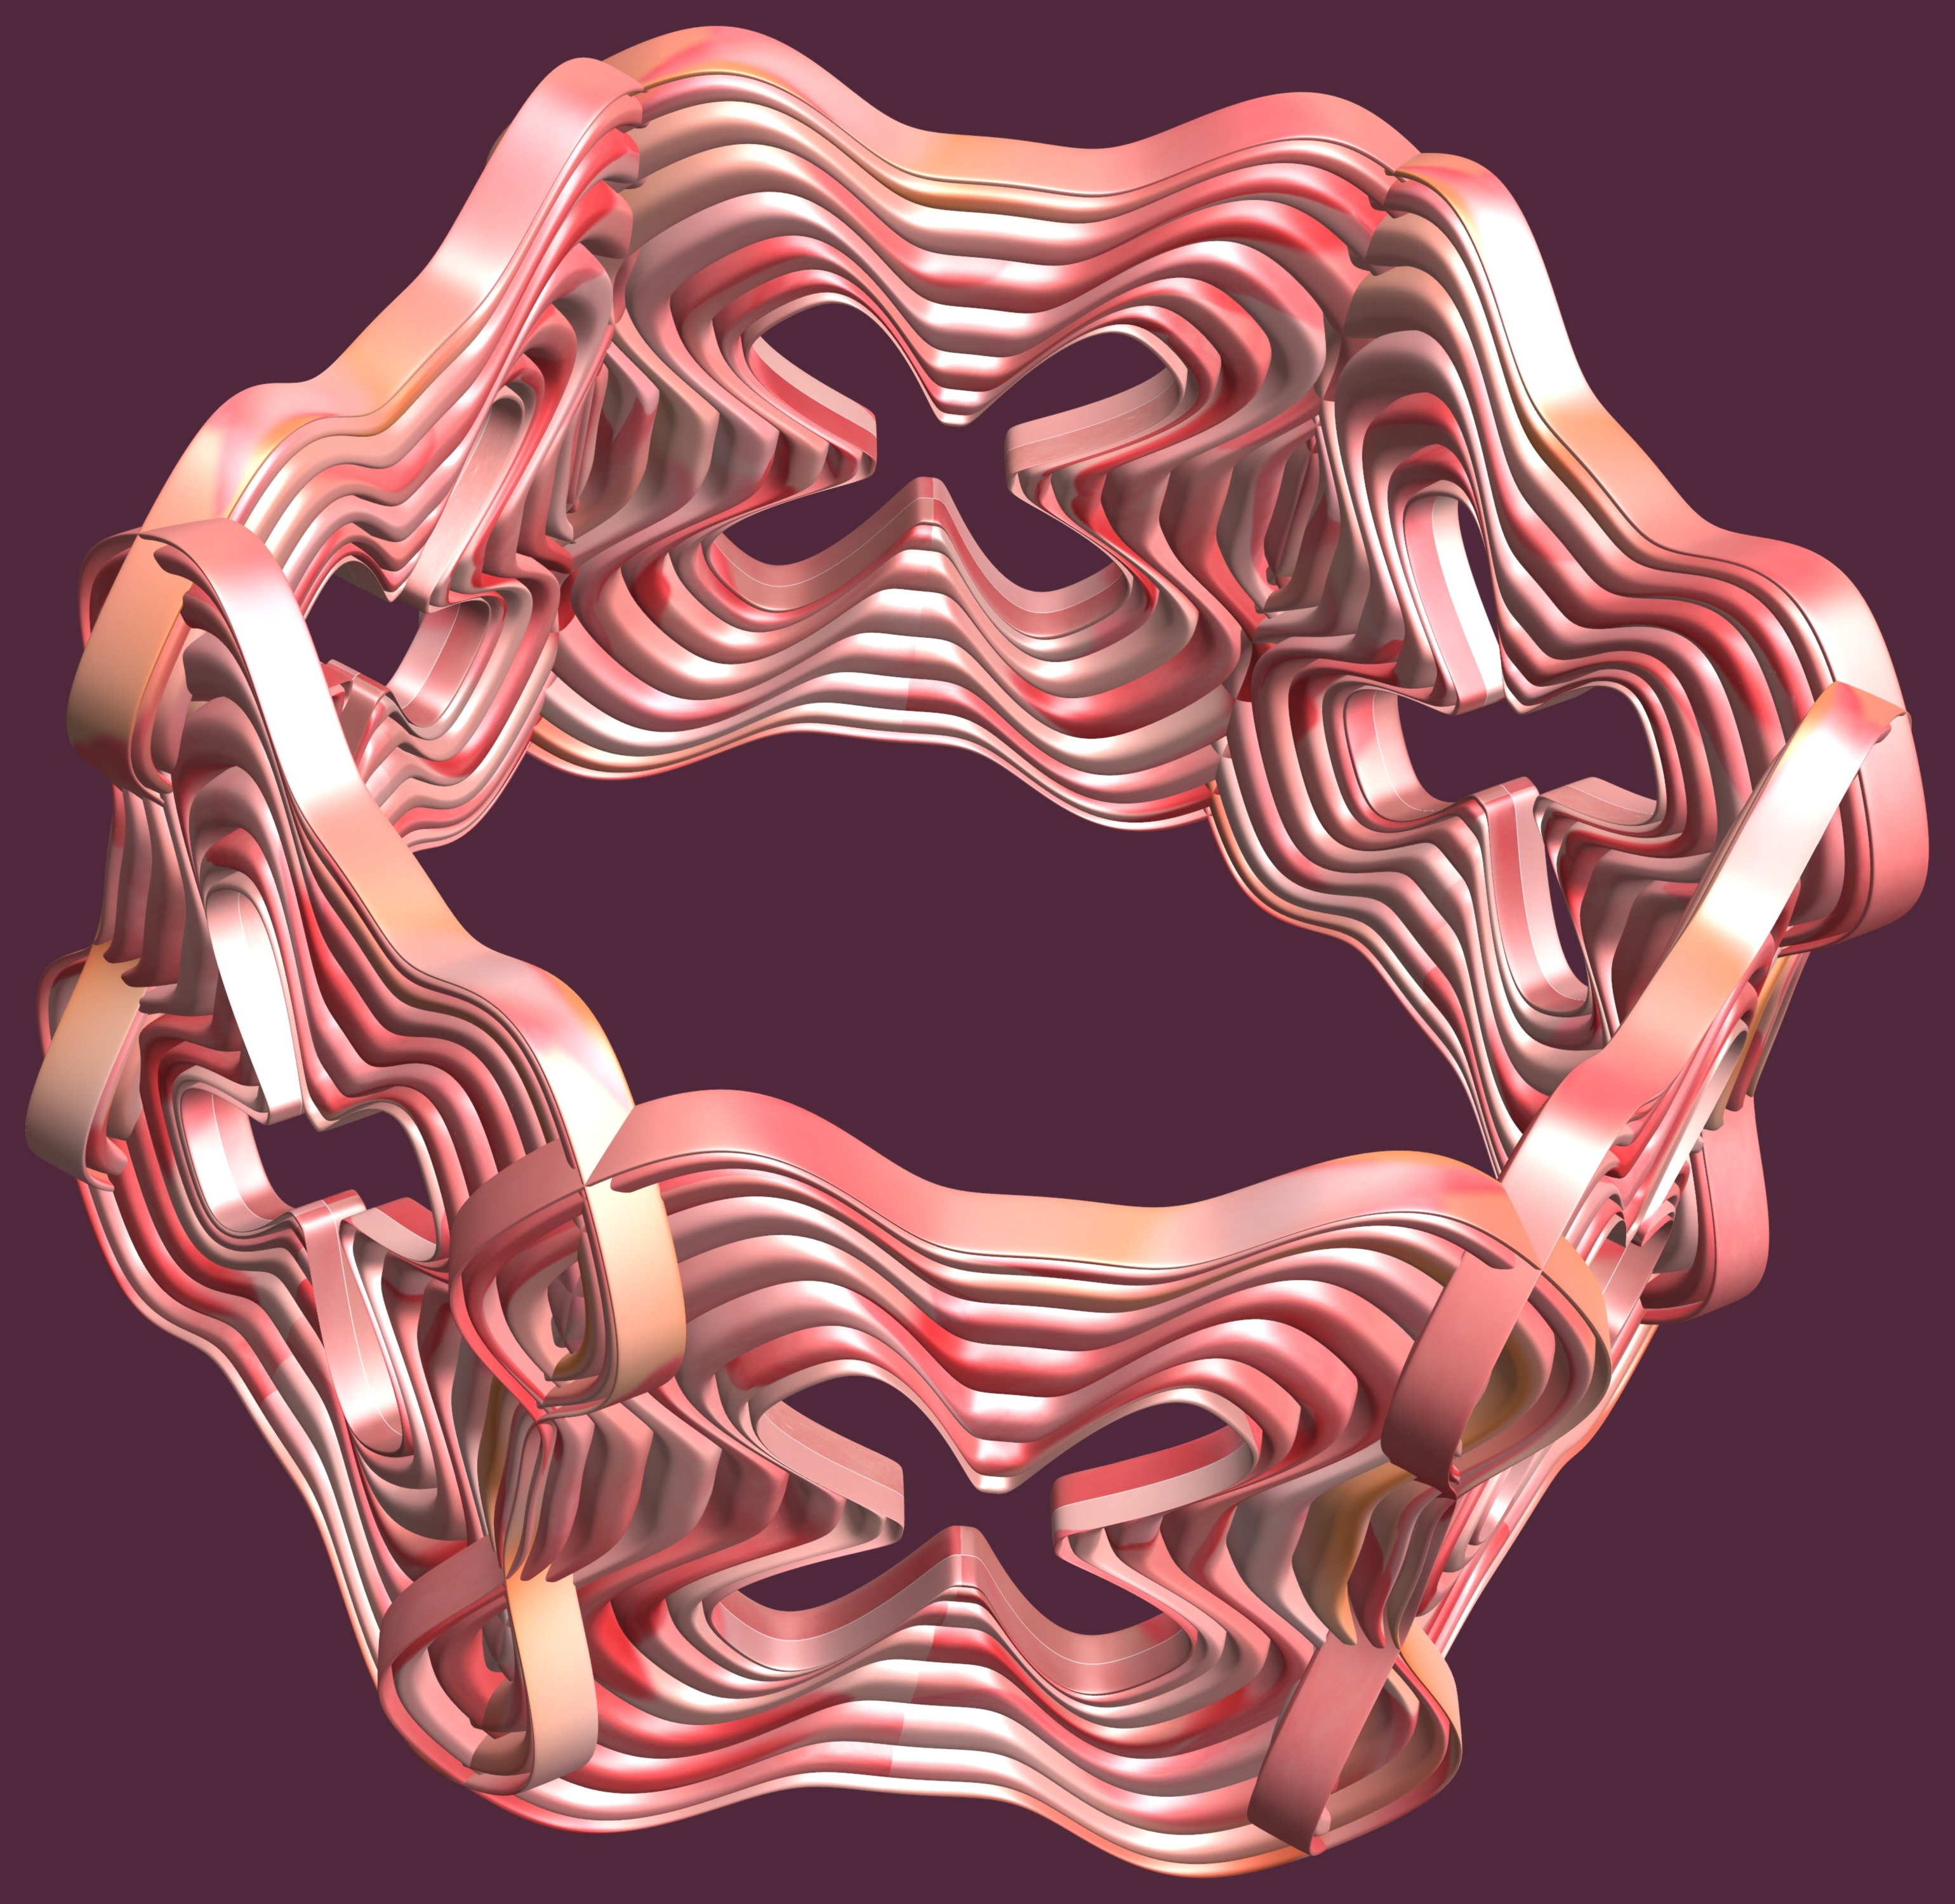
structure, texture, pattern, arm, skull, muscle, bone, chest, human body, font, illustration, design, symmetry, 3d, graphic, organ, torus, mathematica, cg, parametricplot3d, code, program, algorithm, mapping